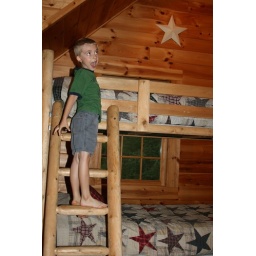
Awesome 8 bed kid room in the house we rented